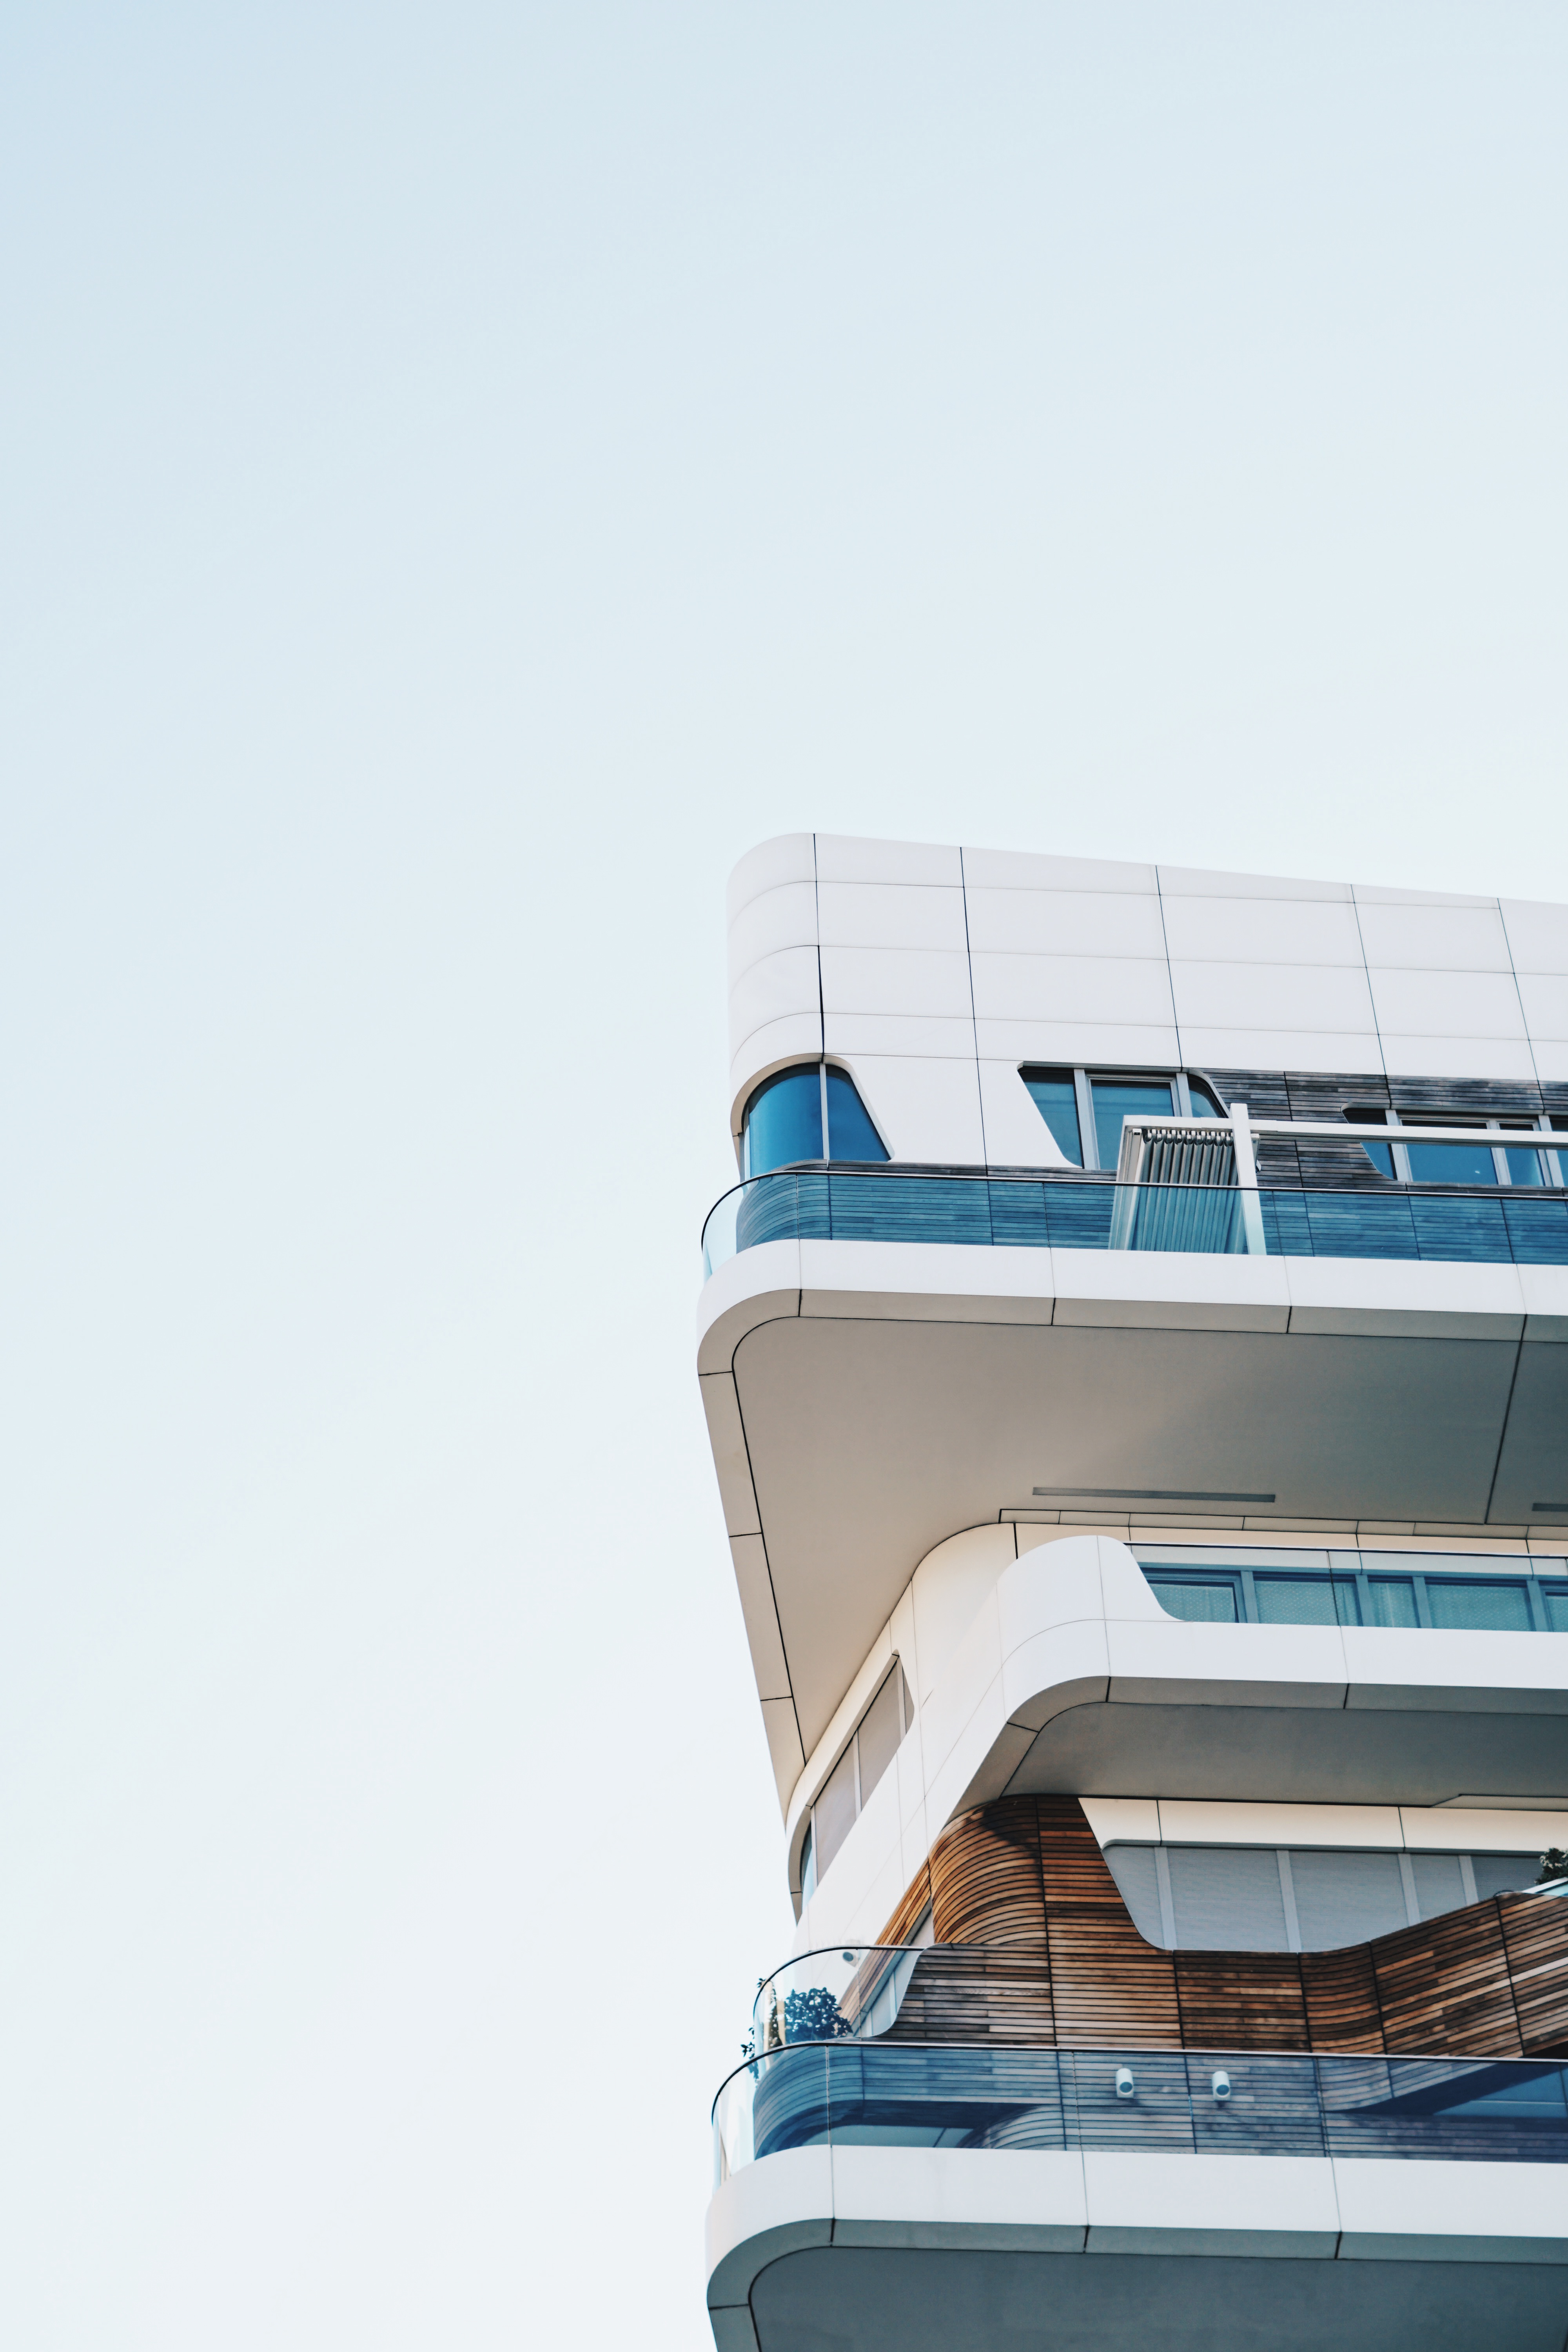
sea, boat, ship, vehicle, yacht, blue, watercraft, cruise ship, passenger ship, luxury yacht